Makutamleni Maharaju

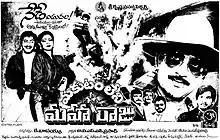
Theatrical release poster

Makutamleni Maharaju is a 1987 Telugu-language action drama film directed by K. Bapayya. Produced by B. V. S. N. Prasad, the film stars Krishna, Sridevi, Rajendra Prasad, and Chandra Mohan with music composed by Chakravarthy. The film was remade in Hindi as "Amiri Garibi" (1990).